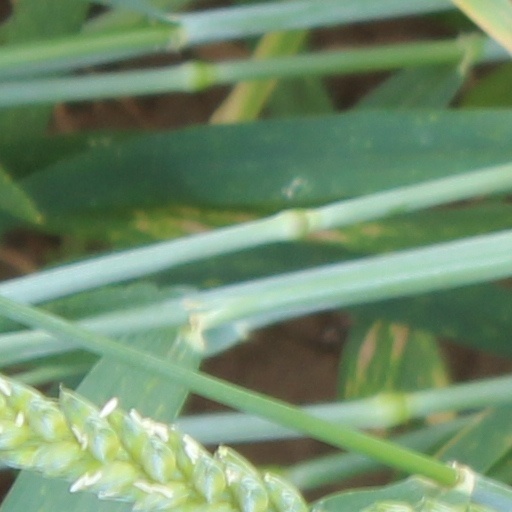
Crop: wheat